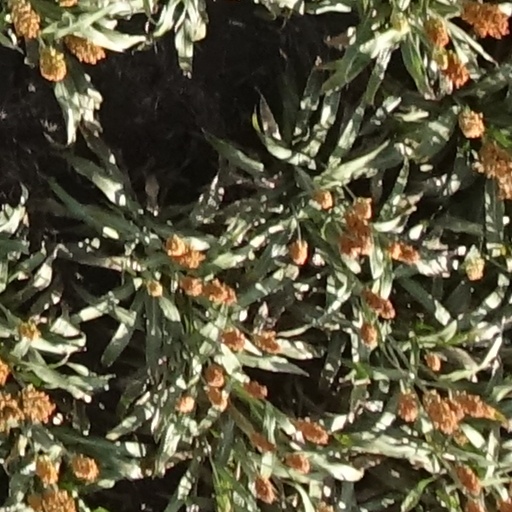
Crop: sorghum